Dwarf galaxy

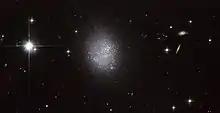
UGC 11411 is a galaxy known as an irregular blue compact dwarf (BCD) galaxy.

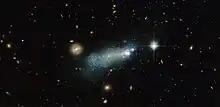
Blue compact dwarf PGC 51017.

In astronomy, a blue compact dwarf galaxy (BCD galaxy) is a small galaxy which contains large clusters of young, hot, massive stars. These stars, the brightest of which are blue, cause the galaxy itself to appear blue in colour. Most BCD galaxies are also classified as dwarf irregular galaxies or as dwarf lenticular galaxies. Because they are composed of star clusters, BCD galaxies lack a uniform shape. They consume gas intensely, which causes their stars to become very violent when forming.